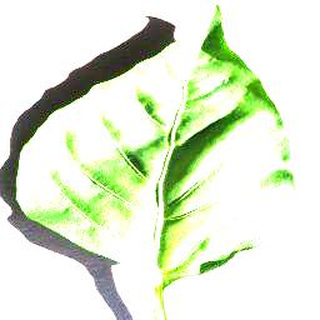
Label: healthy_bell_pepper